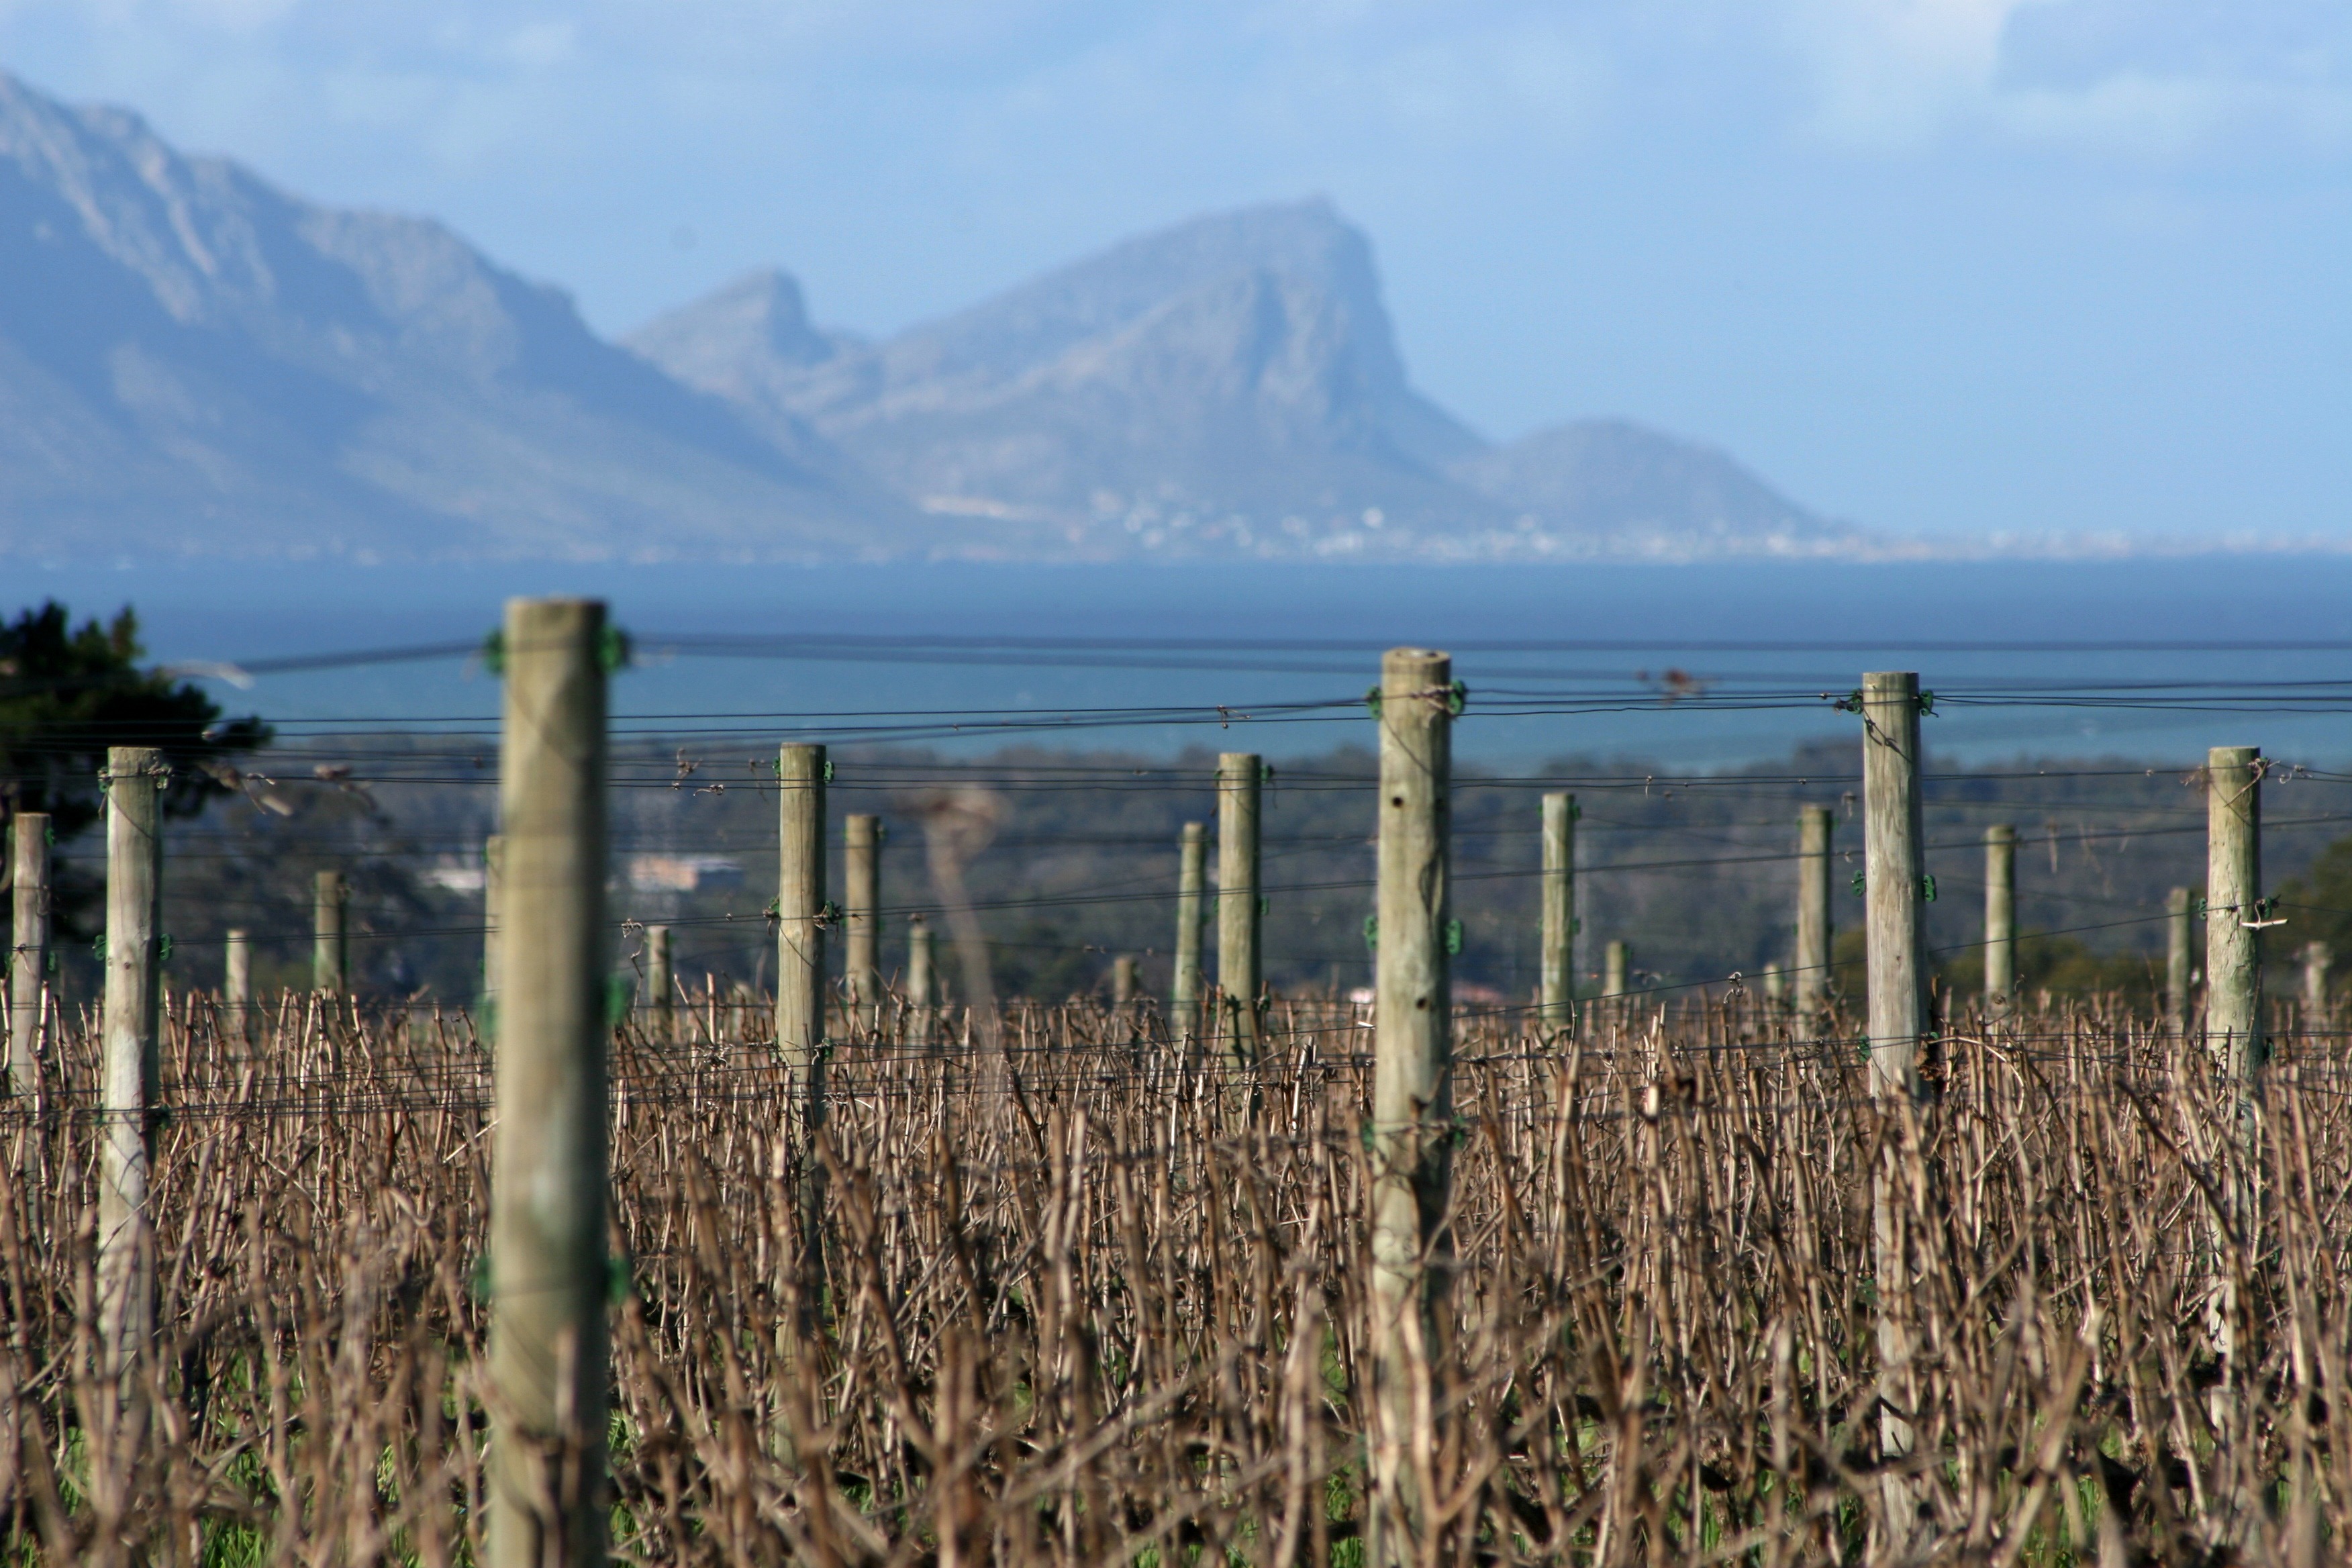
landscape, sea, coast, nature, grass, ocean, horizon, marsh, mountain, grape, vine, vineyard, wine, field, farm, morning, shore, lake, coastline, agriculture, terrain, grapevine, outdoors, grapes, wetland, viticulture, habitat, cultivated, vineyards, south africa, stellenbosch, natural environment, grass family